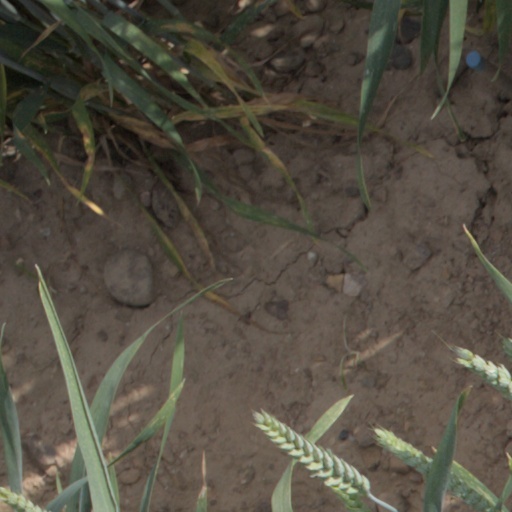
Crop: wheat